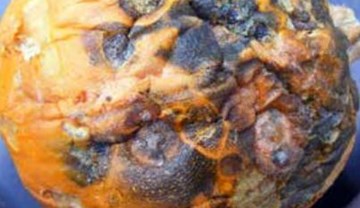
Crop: apple
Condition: black_rot